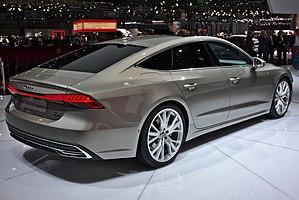
L'A7, dite A7 Sportback, est une berline haut de gamme produite par le constructeur automobile allemand Audi à partir de 2018. Elle remplace la première génération d'A7 Sportback produite de 2010 à 2017.